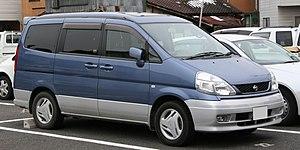
Le Nissan Serena est un modèle familial fabriqué par le constructeur japonais Nissan.